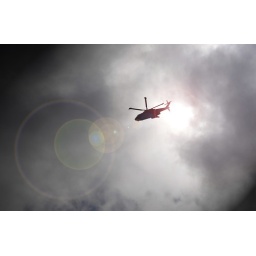
Recent military exercise has meant lots of helicopters flying over our house